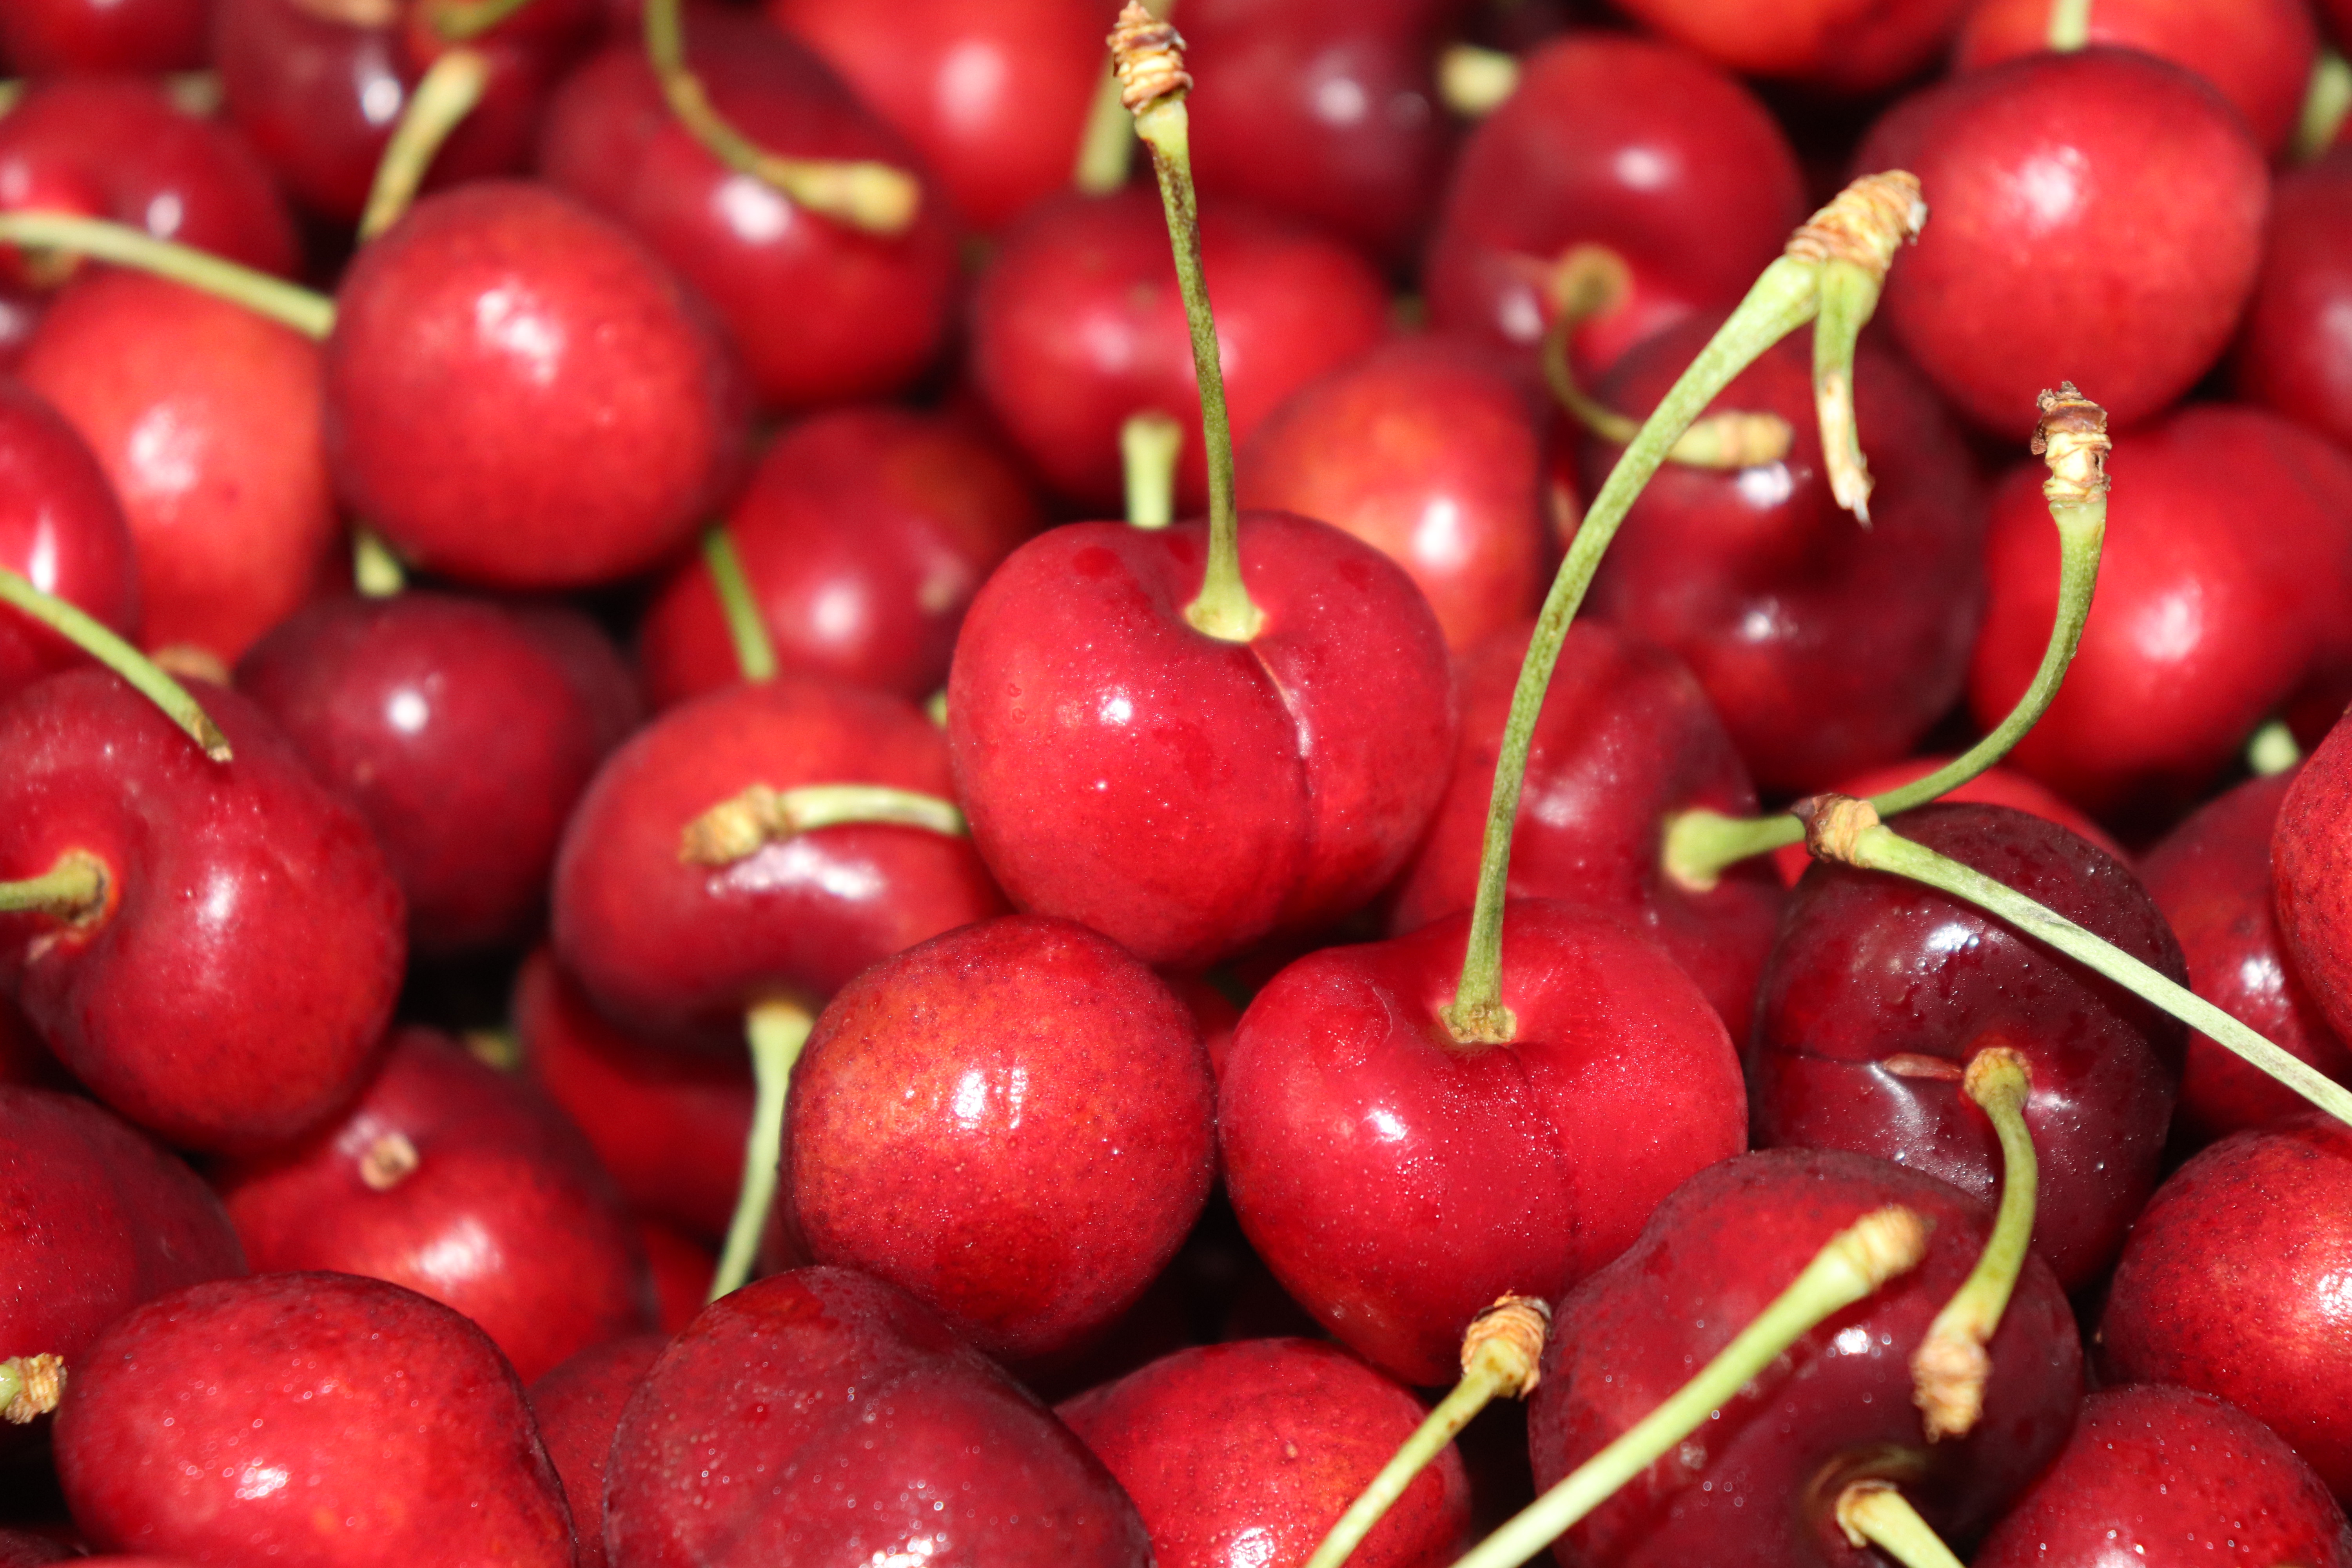
cherry, red, natural foods, fruit, local food, food, plant, superfood, cranberry, accessory fruit, chinese hawthorn, berry, hawthorn, produce, Superfruit, seedless fruit, flowering plant, acerola family, acerola, drupe, lingonberry, flower, rose family